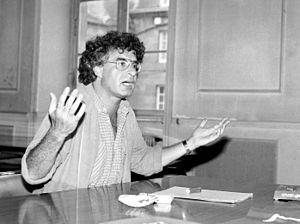
Alain Krivine à Morlaix (Finistère, France) en meeting en juin 1982.
L'histoire du communisme recouvre l'ensemble des évolutions de ce courant d'idées et, par extension, celle des mouvances et des régimes politiques qui s'en sont réclamés. Le communisme se développe principalement au XXᵉ siècle, dont il constitue l'une des principales forces politiques : à son apogée, durant la seconde moitié du siècle, un quart de l'humanité vit sous un régime communiste.
Alain Krivine, né le 10 juillet 1941 à Paris, est un homme politique français d'extrême gauche.